Fashion illustration

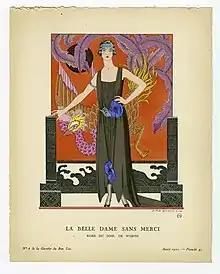
George Barbier fashion plate titled La Belle Dame sans Merci, plate 47, from Gazette du Bon Ton, 1921, issue 6

Fashion illustration is the art of communicating fashion ideas in a visual form through the use of drawing tools or design-based software programs. It is mainly used by fashion designers to brainstorm their ideas on paper or digitally. Fashion illustration plays a major role in design - it enables designers to preview garment ideas before they are converted to patterns and physically manufactured.